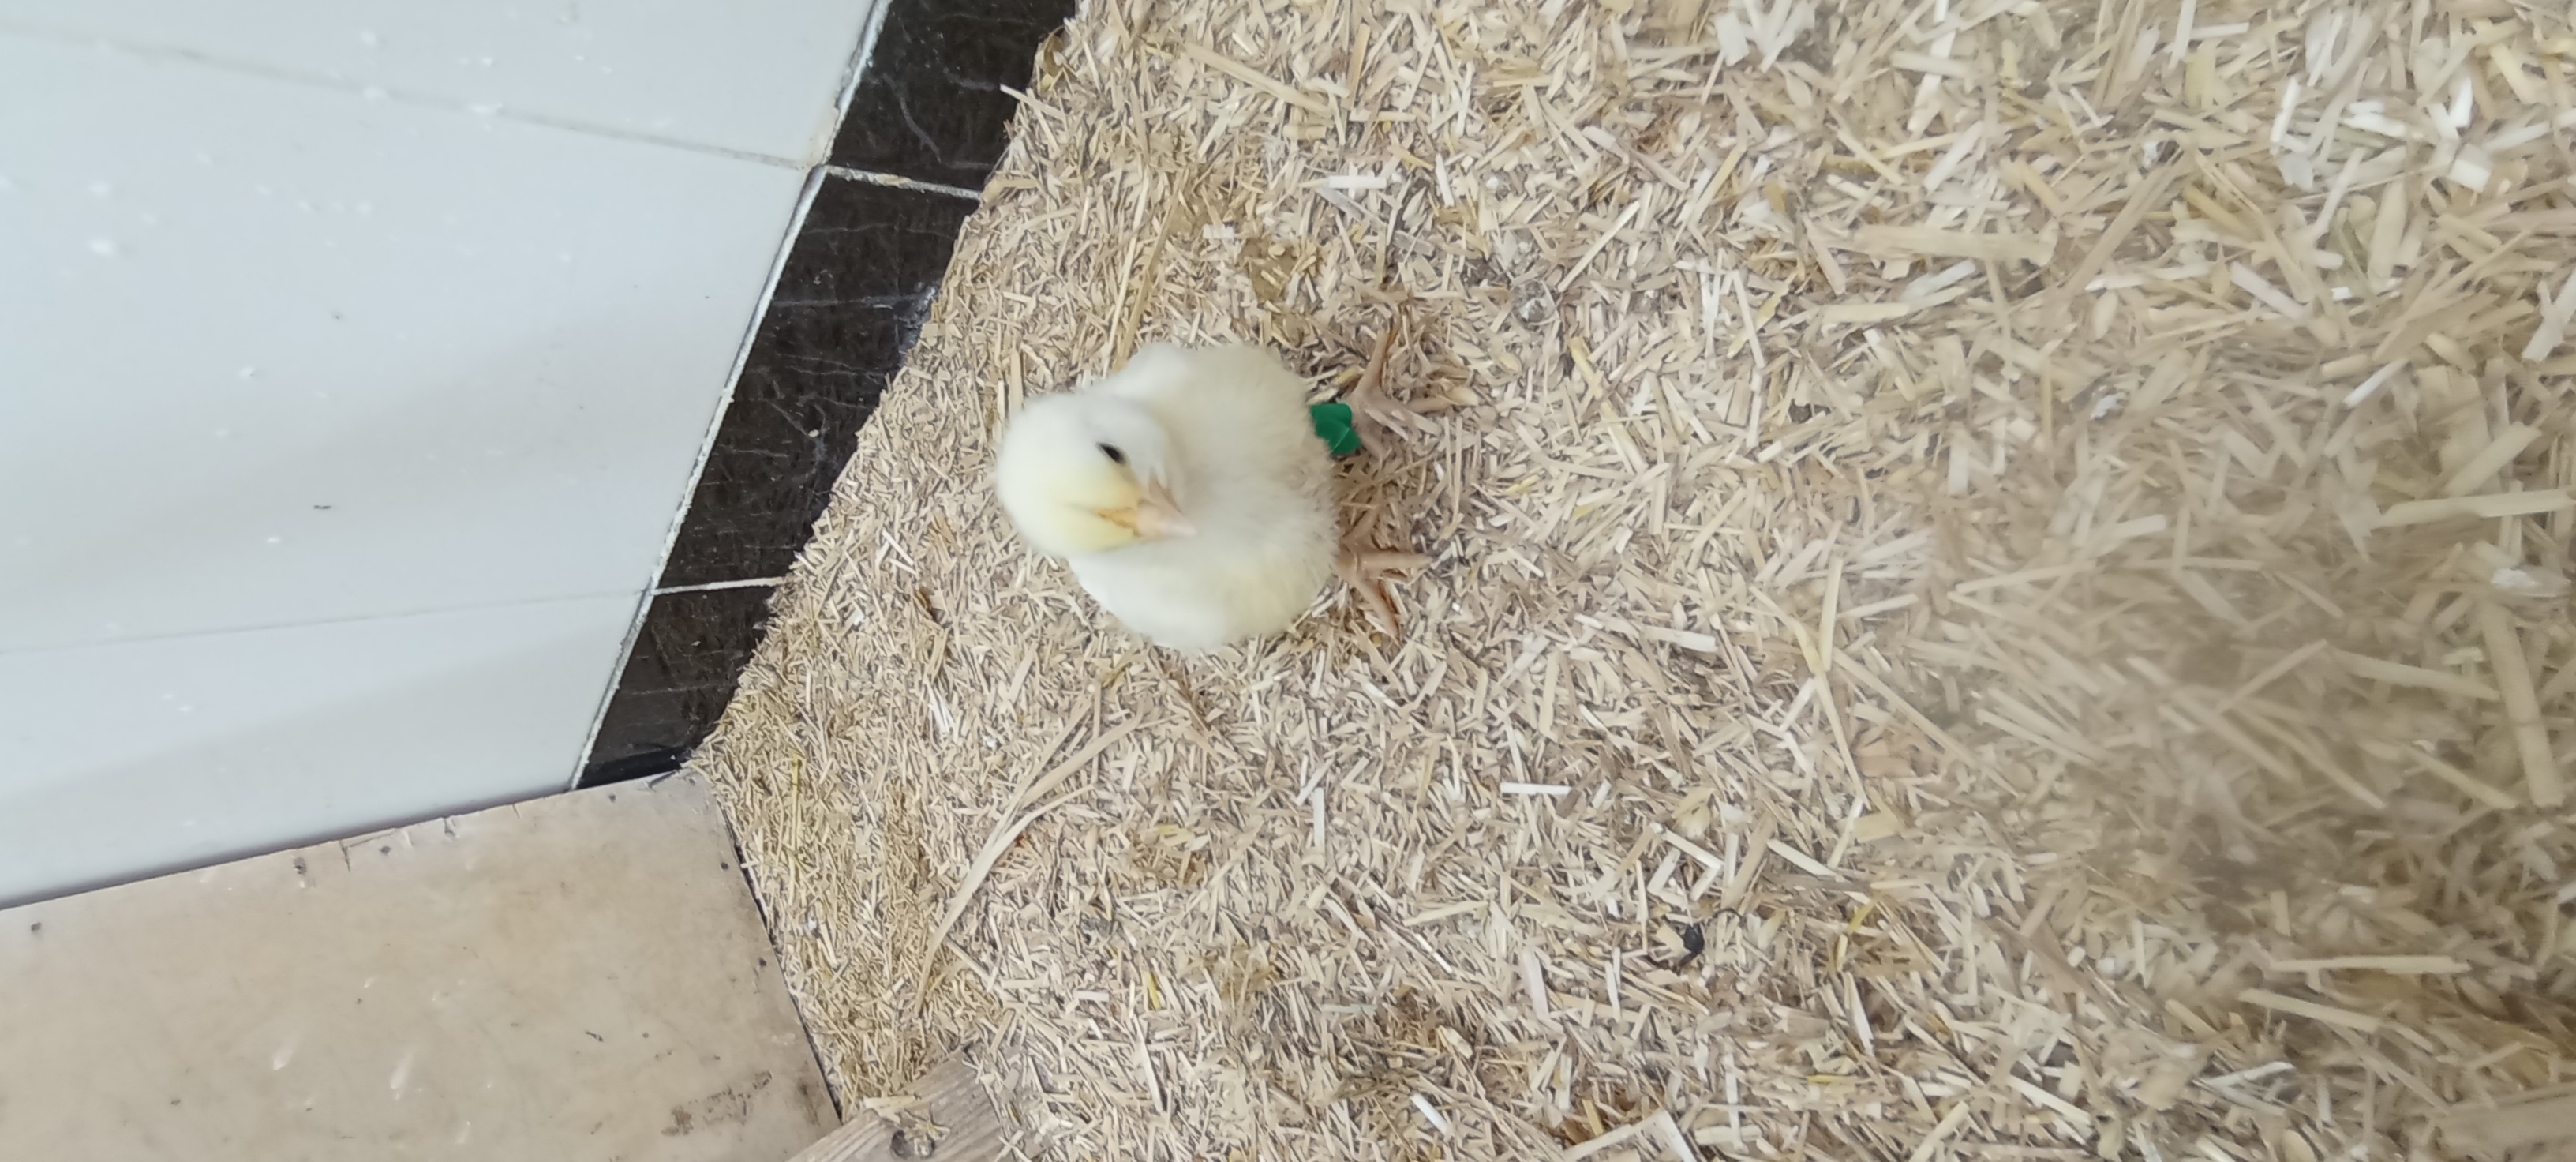
Weight: 180 g